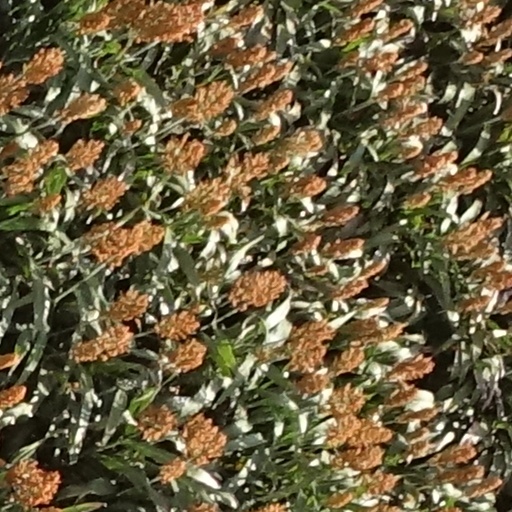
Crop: sorghum